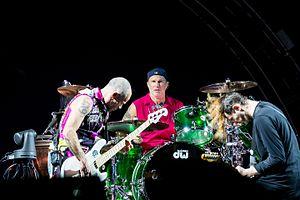
Les OÜI FM Rock Awards était un événement radiophonique et artistique, ayant récompensé en 2016 et 2017, dans le domaine musical, non seulement les meilleurs artistes et albums rock, mais aussi la meilleure session acoustique OÜI FM, le meilleur concert, la révélation française et la révélation internationale, etc.